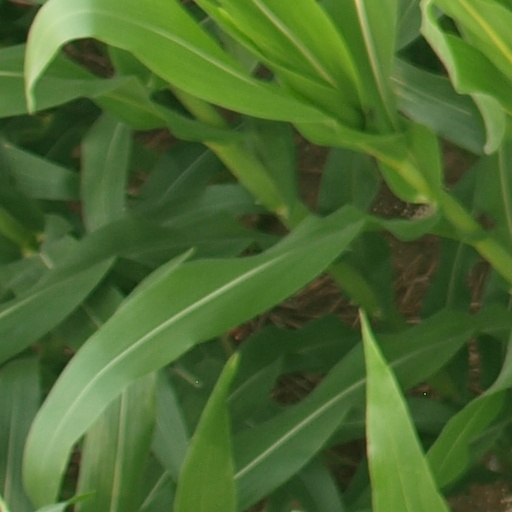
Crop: maize; corn